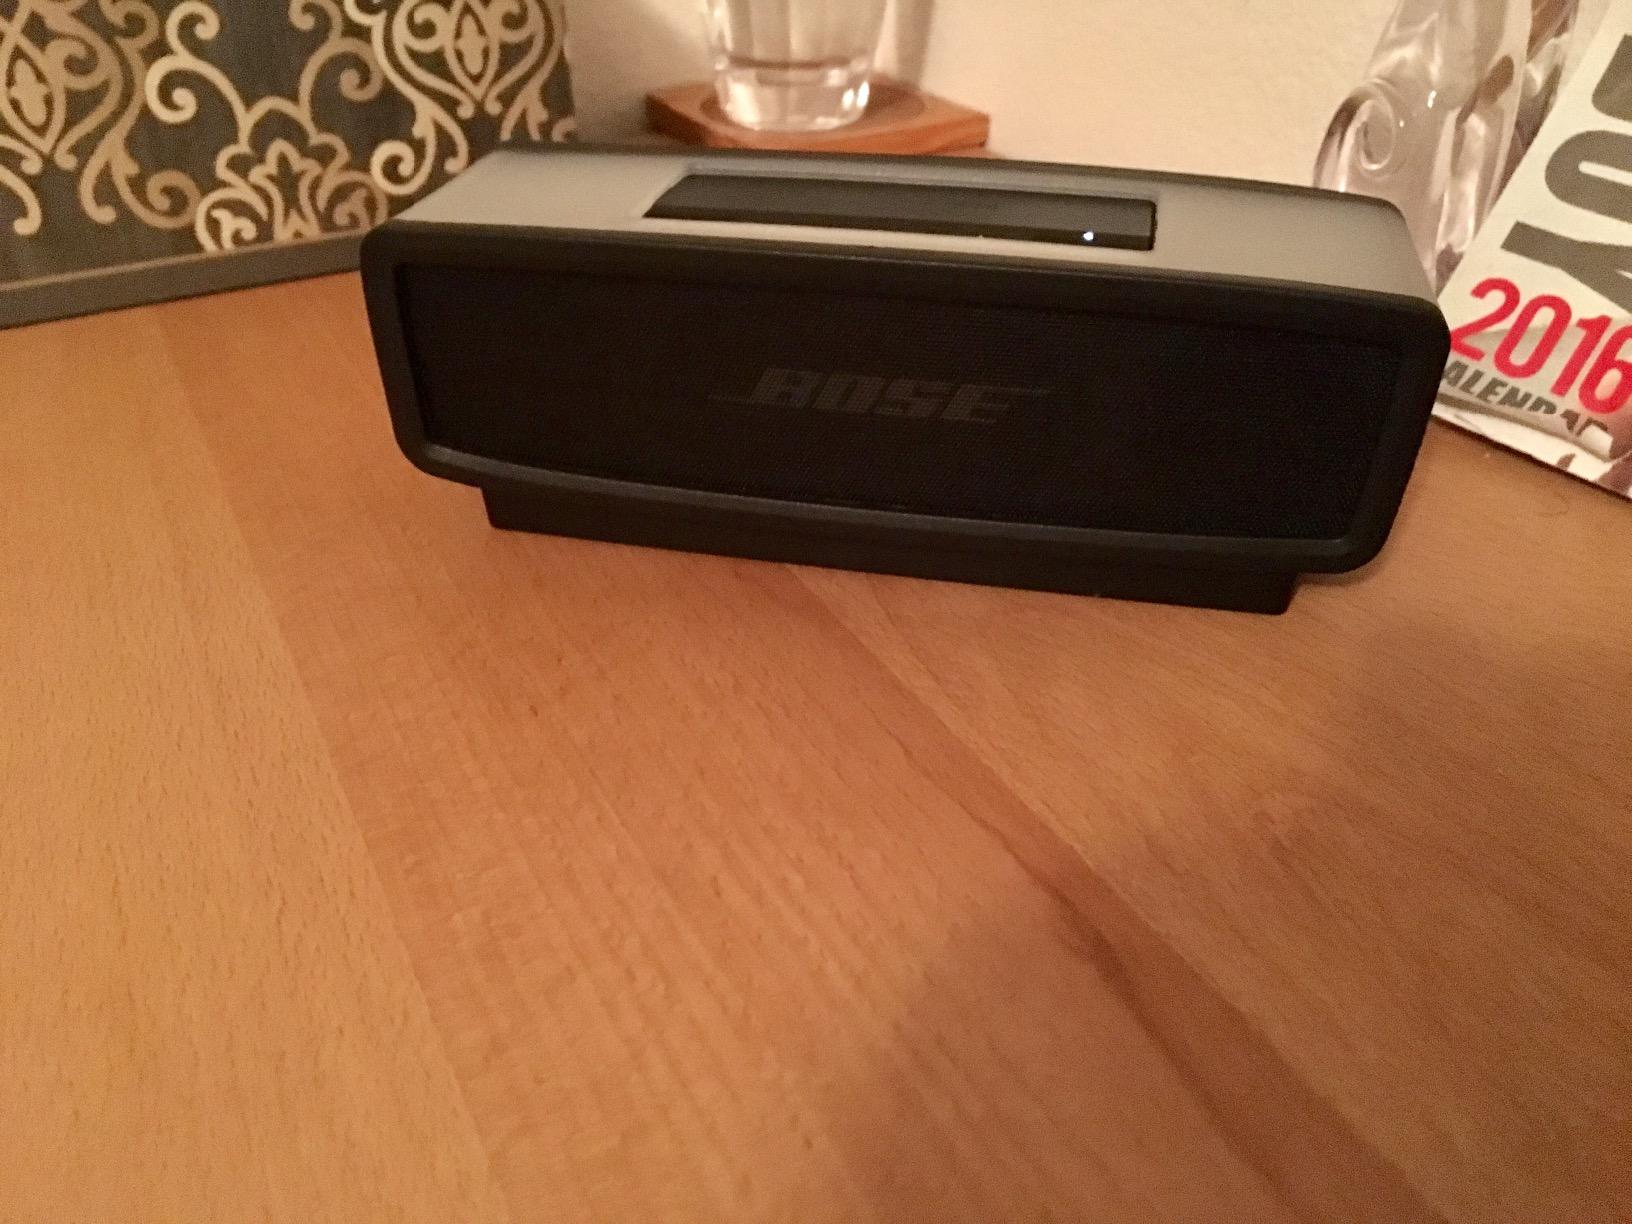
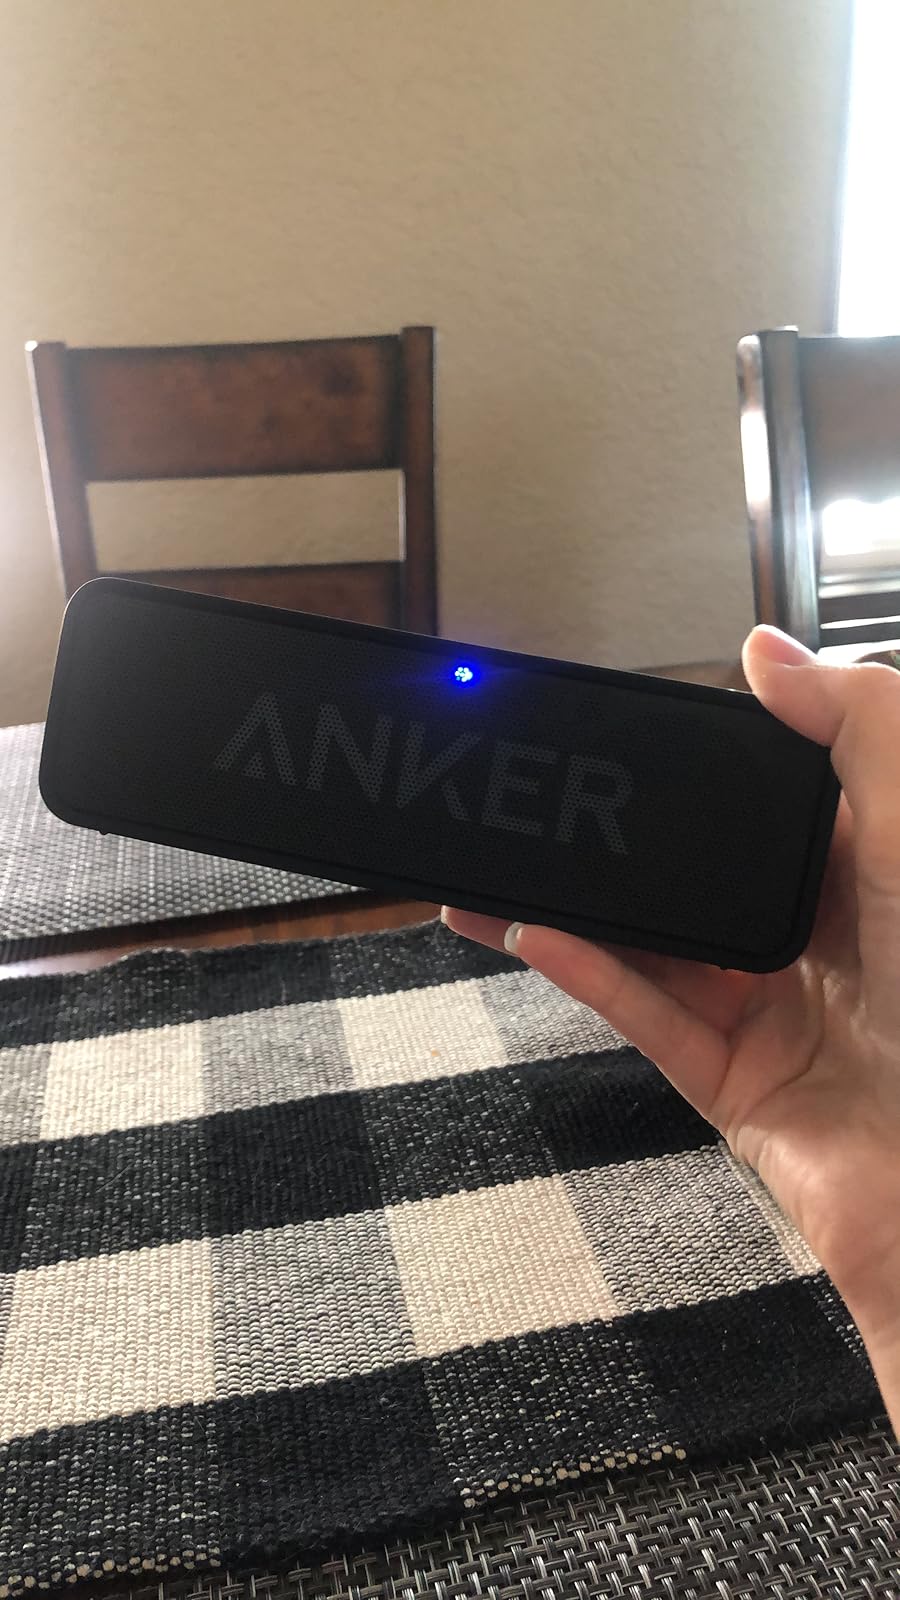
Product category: speaker
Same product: no